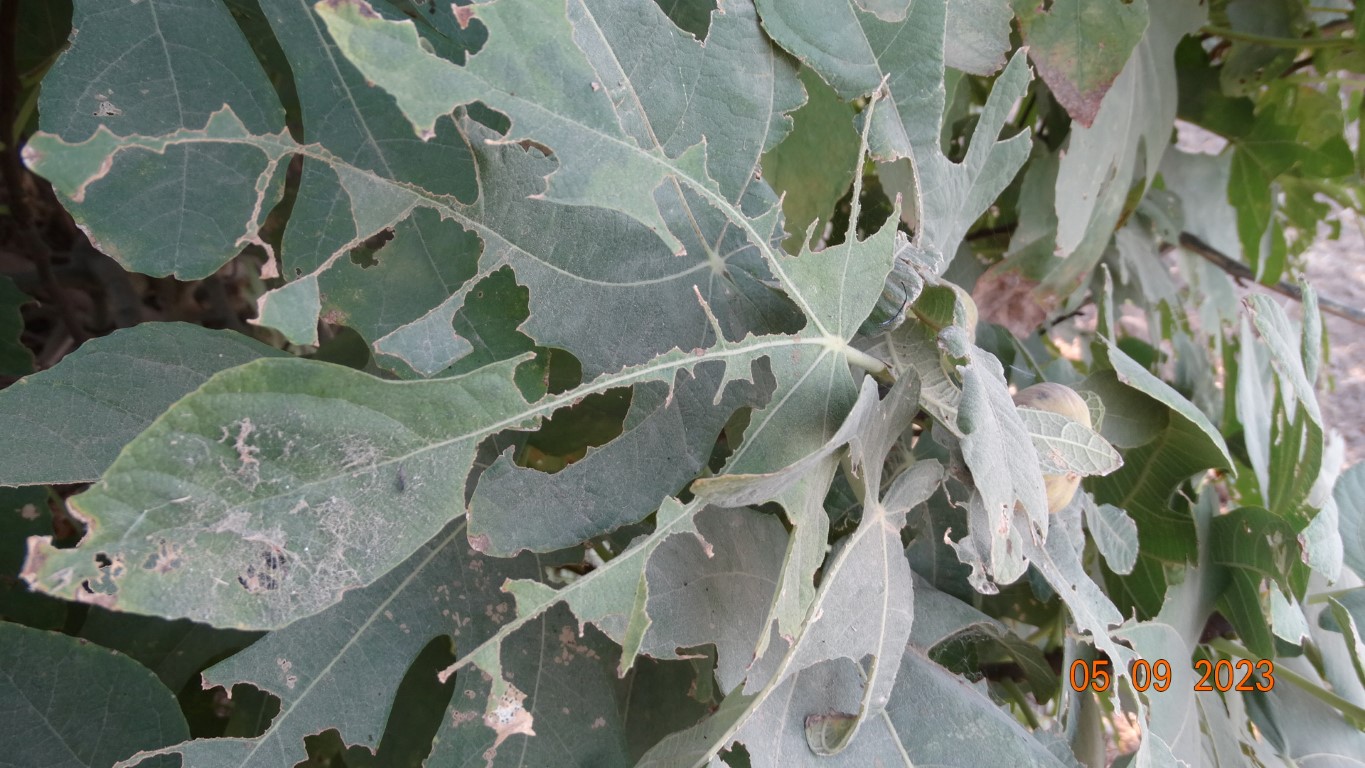
Label: infected